Split Rock Lighthouse

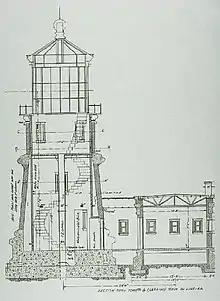
Architect's design

Split Rock Lighthouse was built in response to the great loss of ships during the famous Mataafa Storm of 1905, during which 29 ships were lost or damaged on Lake Superior. One of these shipwrecks, the "Madeira", is located just north of the lighthouse.